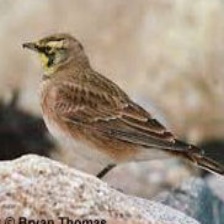
Species: HORNED LARK
Scientific name: EREMOPHILA ALPESTRIS